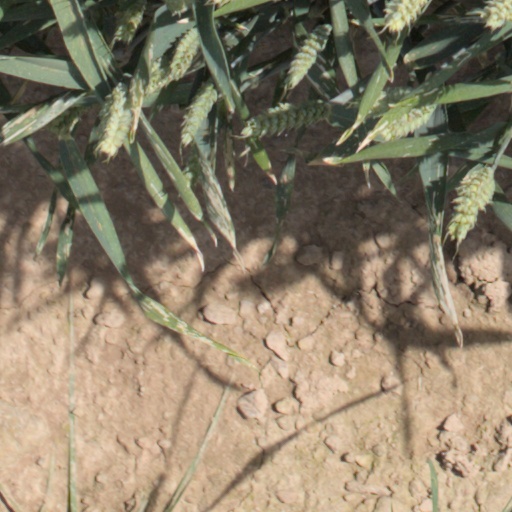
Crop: wheat